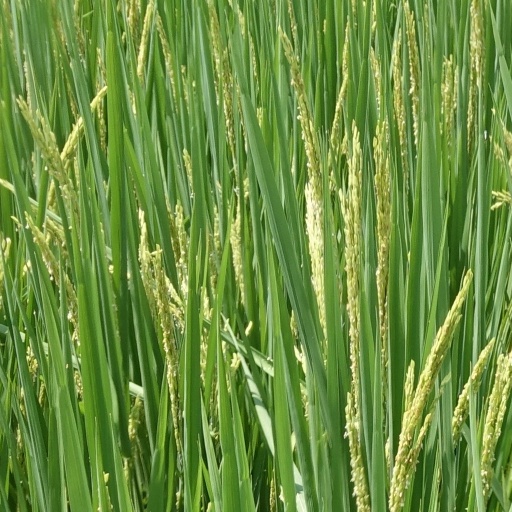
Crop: rice